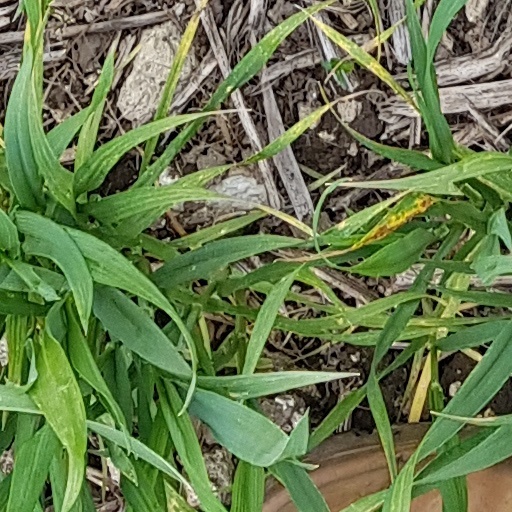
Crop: wheat